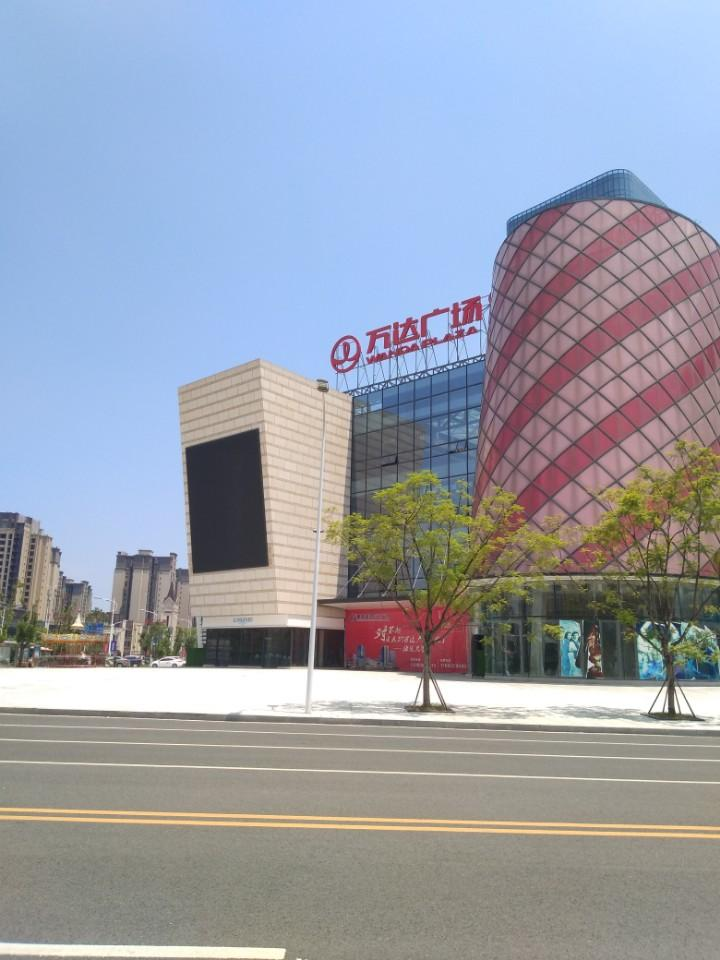
地标名称：万达广场(重庆铜梁店)
所在城市：重庆市·铜梁区